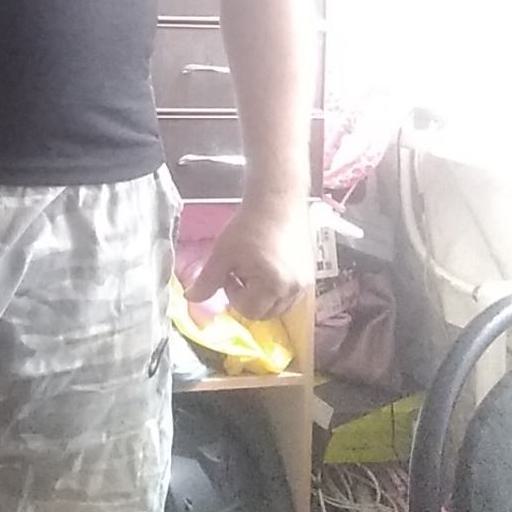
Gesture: no_gesture